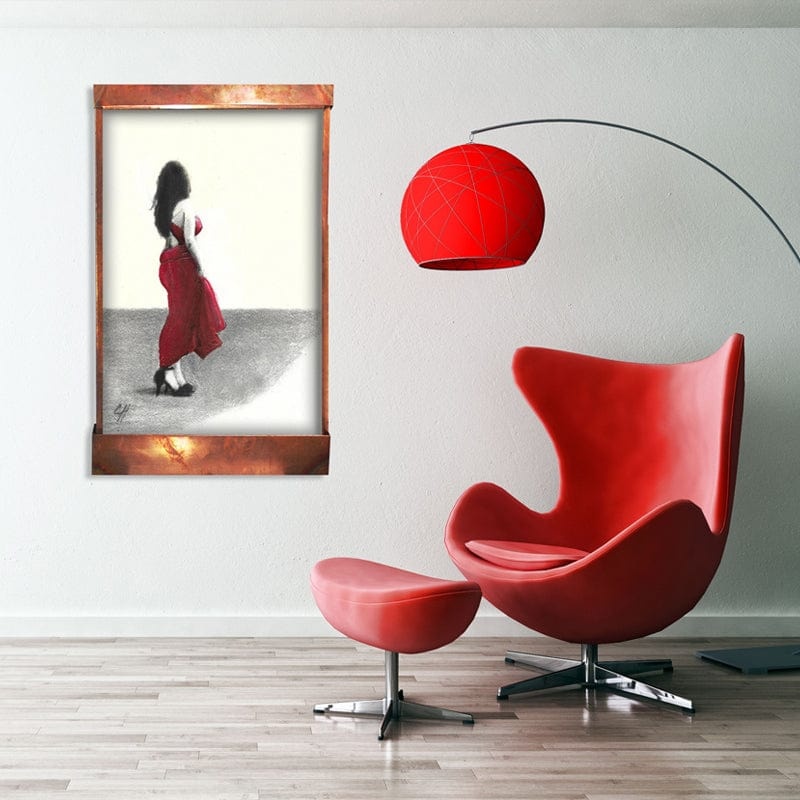
Woman of Catalonia Wall Fountain
Brand: Harvey Gallery
Woman of Catalonia Wall Fountain Specifications: Dimensions: 48 "H x 28"W x 6"D Material: Copper and Acrylic These fountains are great for the outdoors but should not be exposed to the elements. These are ideal for a covered patio, walkway, or entryway. They are also great for indoor use! Please Note: This water fountain is made to order and takes approximately 3-4 weeks for production. The size, materials and colors can be customized. Please contact customer service for more details. Woman of Catalonia Wall Fountain Features: Made to order and therefore unique Can be made to different dimensions than those listed to meet your individual needs Each is painted, and signed, on the backside of high quality, Lexan, acrylic panels Securely set in a heat treated 100% copper frame and water basin Integrated plumbing from the submersible pump located in the basin sprays water over the front of the Lexan Painted surface is kept 100% dry Made in the USA Woman of Catalonia Wall Fountain Includes: Recirculating electric pump Hanging hardware Warranty: 2 year on pump by manufacturer This water feature is a unique work of art that is created by experienced and skilled artists. No two hand painted water features will be exactly alike. Even though your water feature may not be exactly the same as the one pictured on our site, you can be assured that you will receive a beautiful fountain. Once it is running and the relaxing sound of water is added, it will be even more lovely.
Category: Home & Garden > Decor > Fountains & Ponds